Ernest Squires

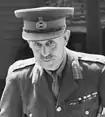

Lieutenant General Ernest Ker Squires (18 December 1882 – 2 March 1940) was a senior officer in the Australian Army who served as Chief of the General Staff (1939–1940).